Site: brandenburg
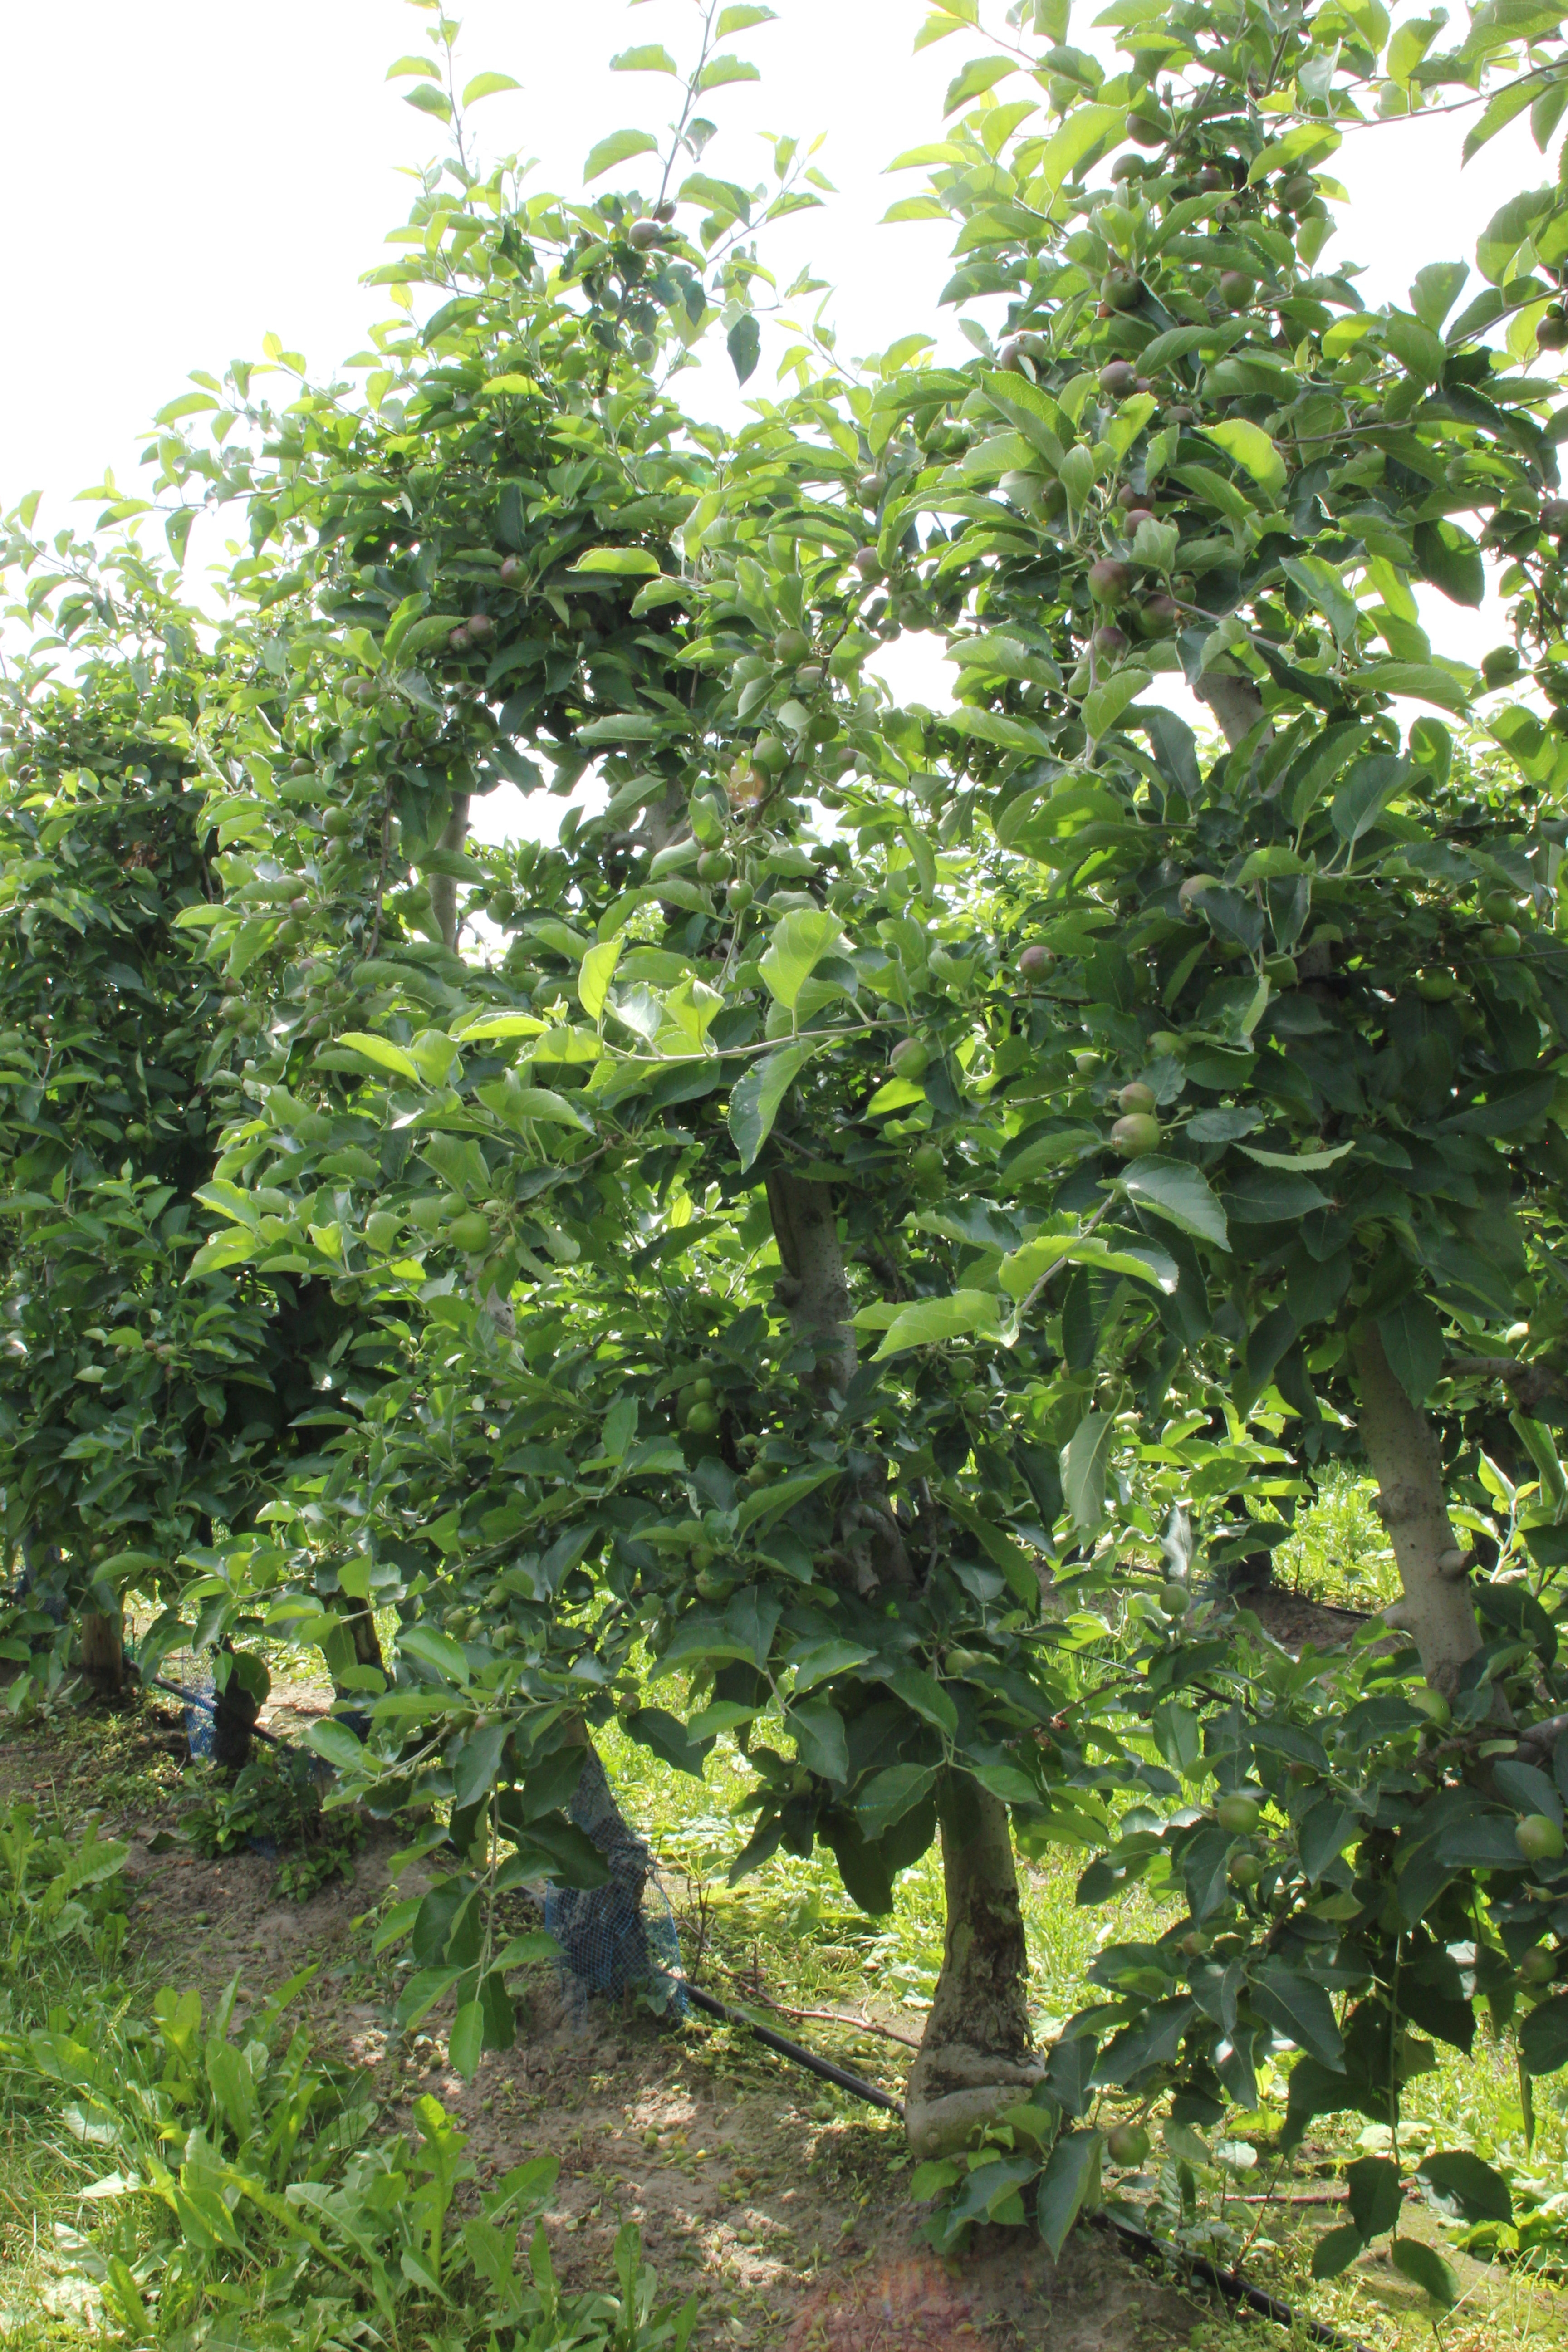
Growth stage (BBCH 73): Development of fruit